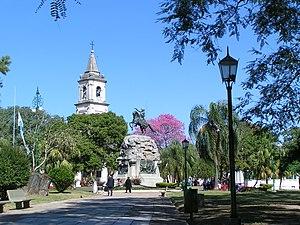
La province de Corrientes est une province du nord-est de l'Argentine, dont la capitale est la ville de Corrientes. Au nord comme à l'ouest elle est délimitée par le Río Paraná, qui la sépare du Paraguay et des provinces du Chaco et de Santa Fe ; sa frontière orientale est constituée par le río Uruguay, qui la sépare de la République d'Uruguay et du Brésil ; les rivières Guayquiraró et Mocoretá délimitent sa frontière sud avec la province d'Entre Ríos. Au nord-est se trouve sa seule frontière artificielle, qui la sépare de la province de Misiones.
Corrientes est une ville d'Argentine et la capitale de la province de Corrientes. Elle est située à l'extrême nord-ouest de la province, sur la rive gauche du río Paraná.